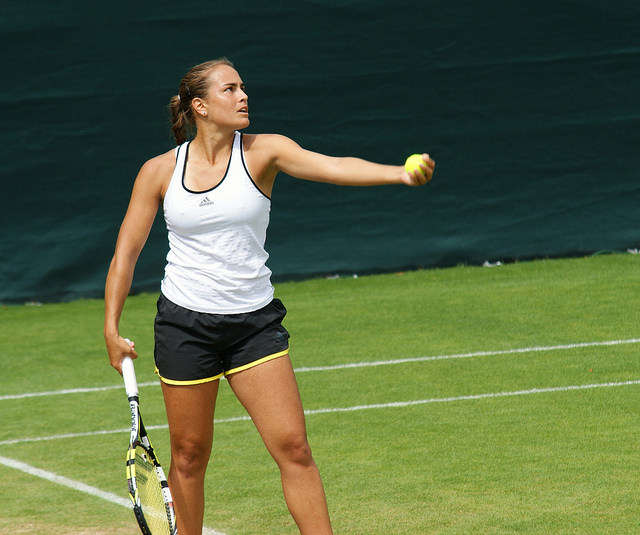
vận động viên tennis nữ cầm vợt tennis và bóng tennis đứng trên sân